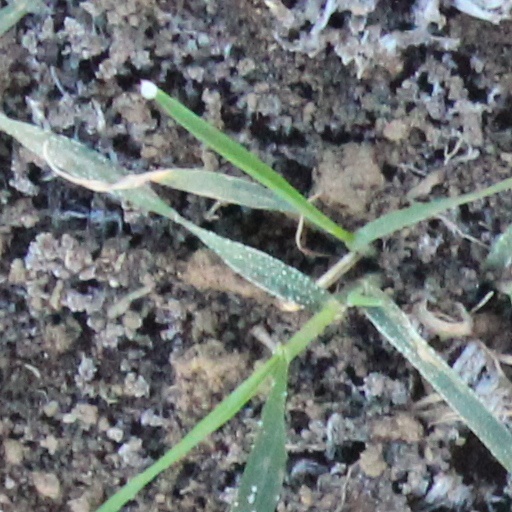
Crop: wheat